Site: brandenburg
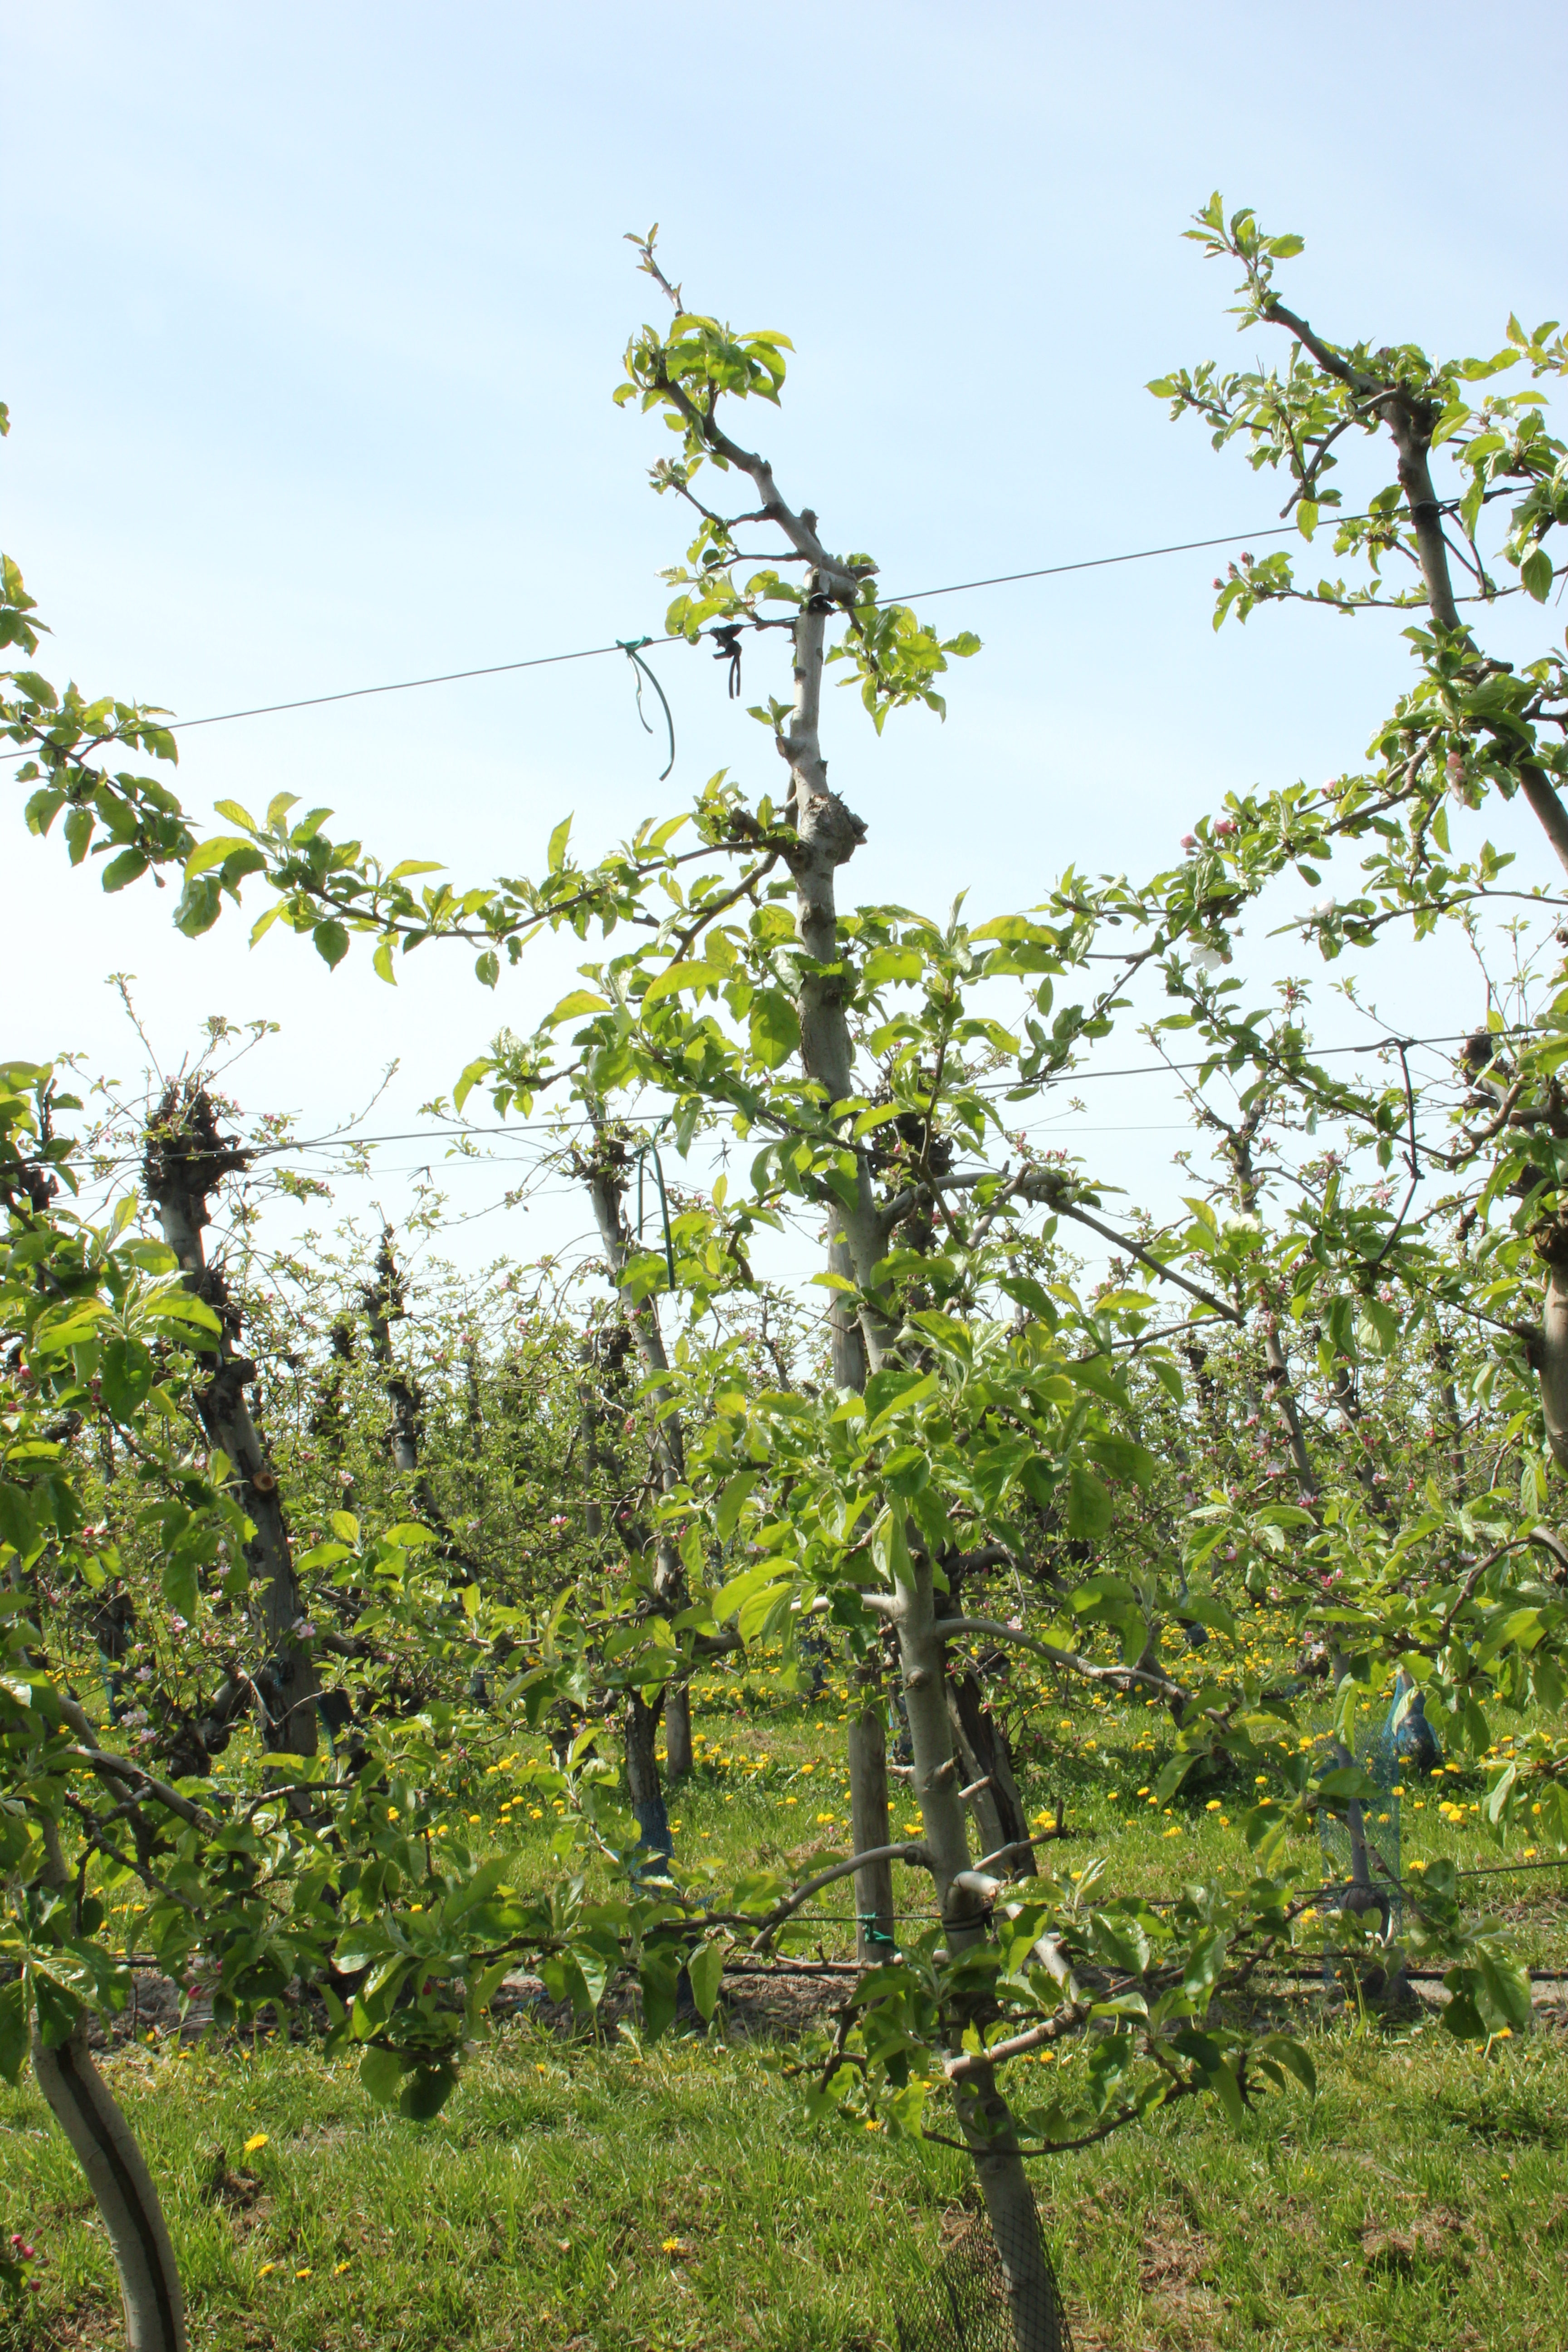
Growth stage (BBCH 60): Flowering